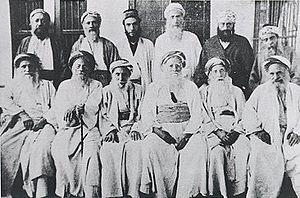
Le Farhoud est une émeute sanglante contre les Juifs de Bagdad, alors capitale du royaume d'Irak.